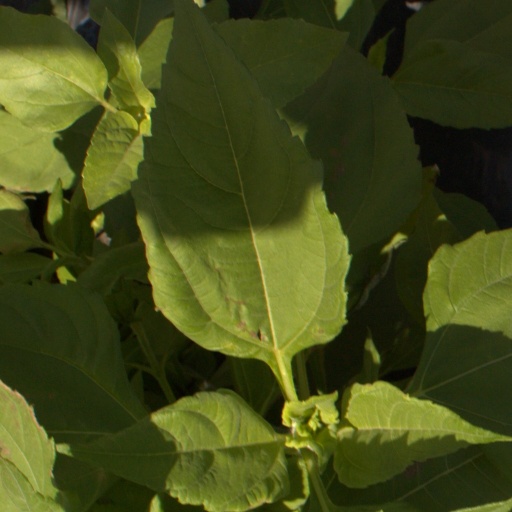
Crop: Jerusalem artichoke